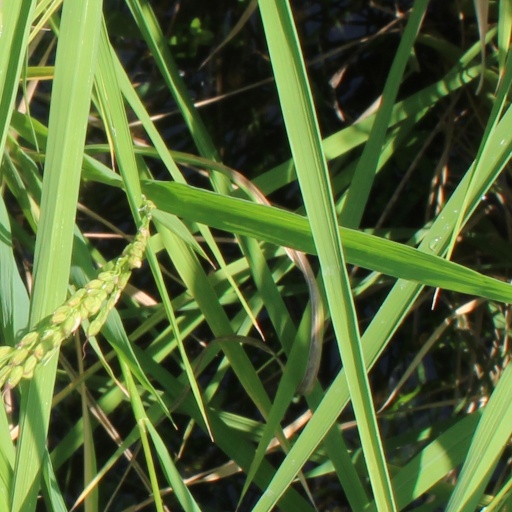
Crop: rice